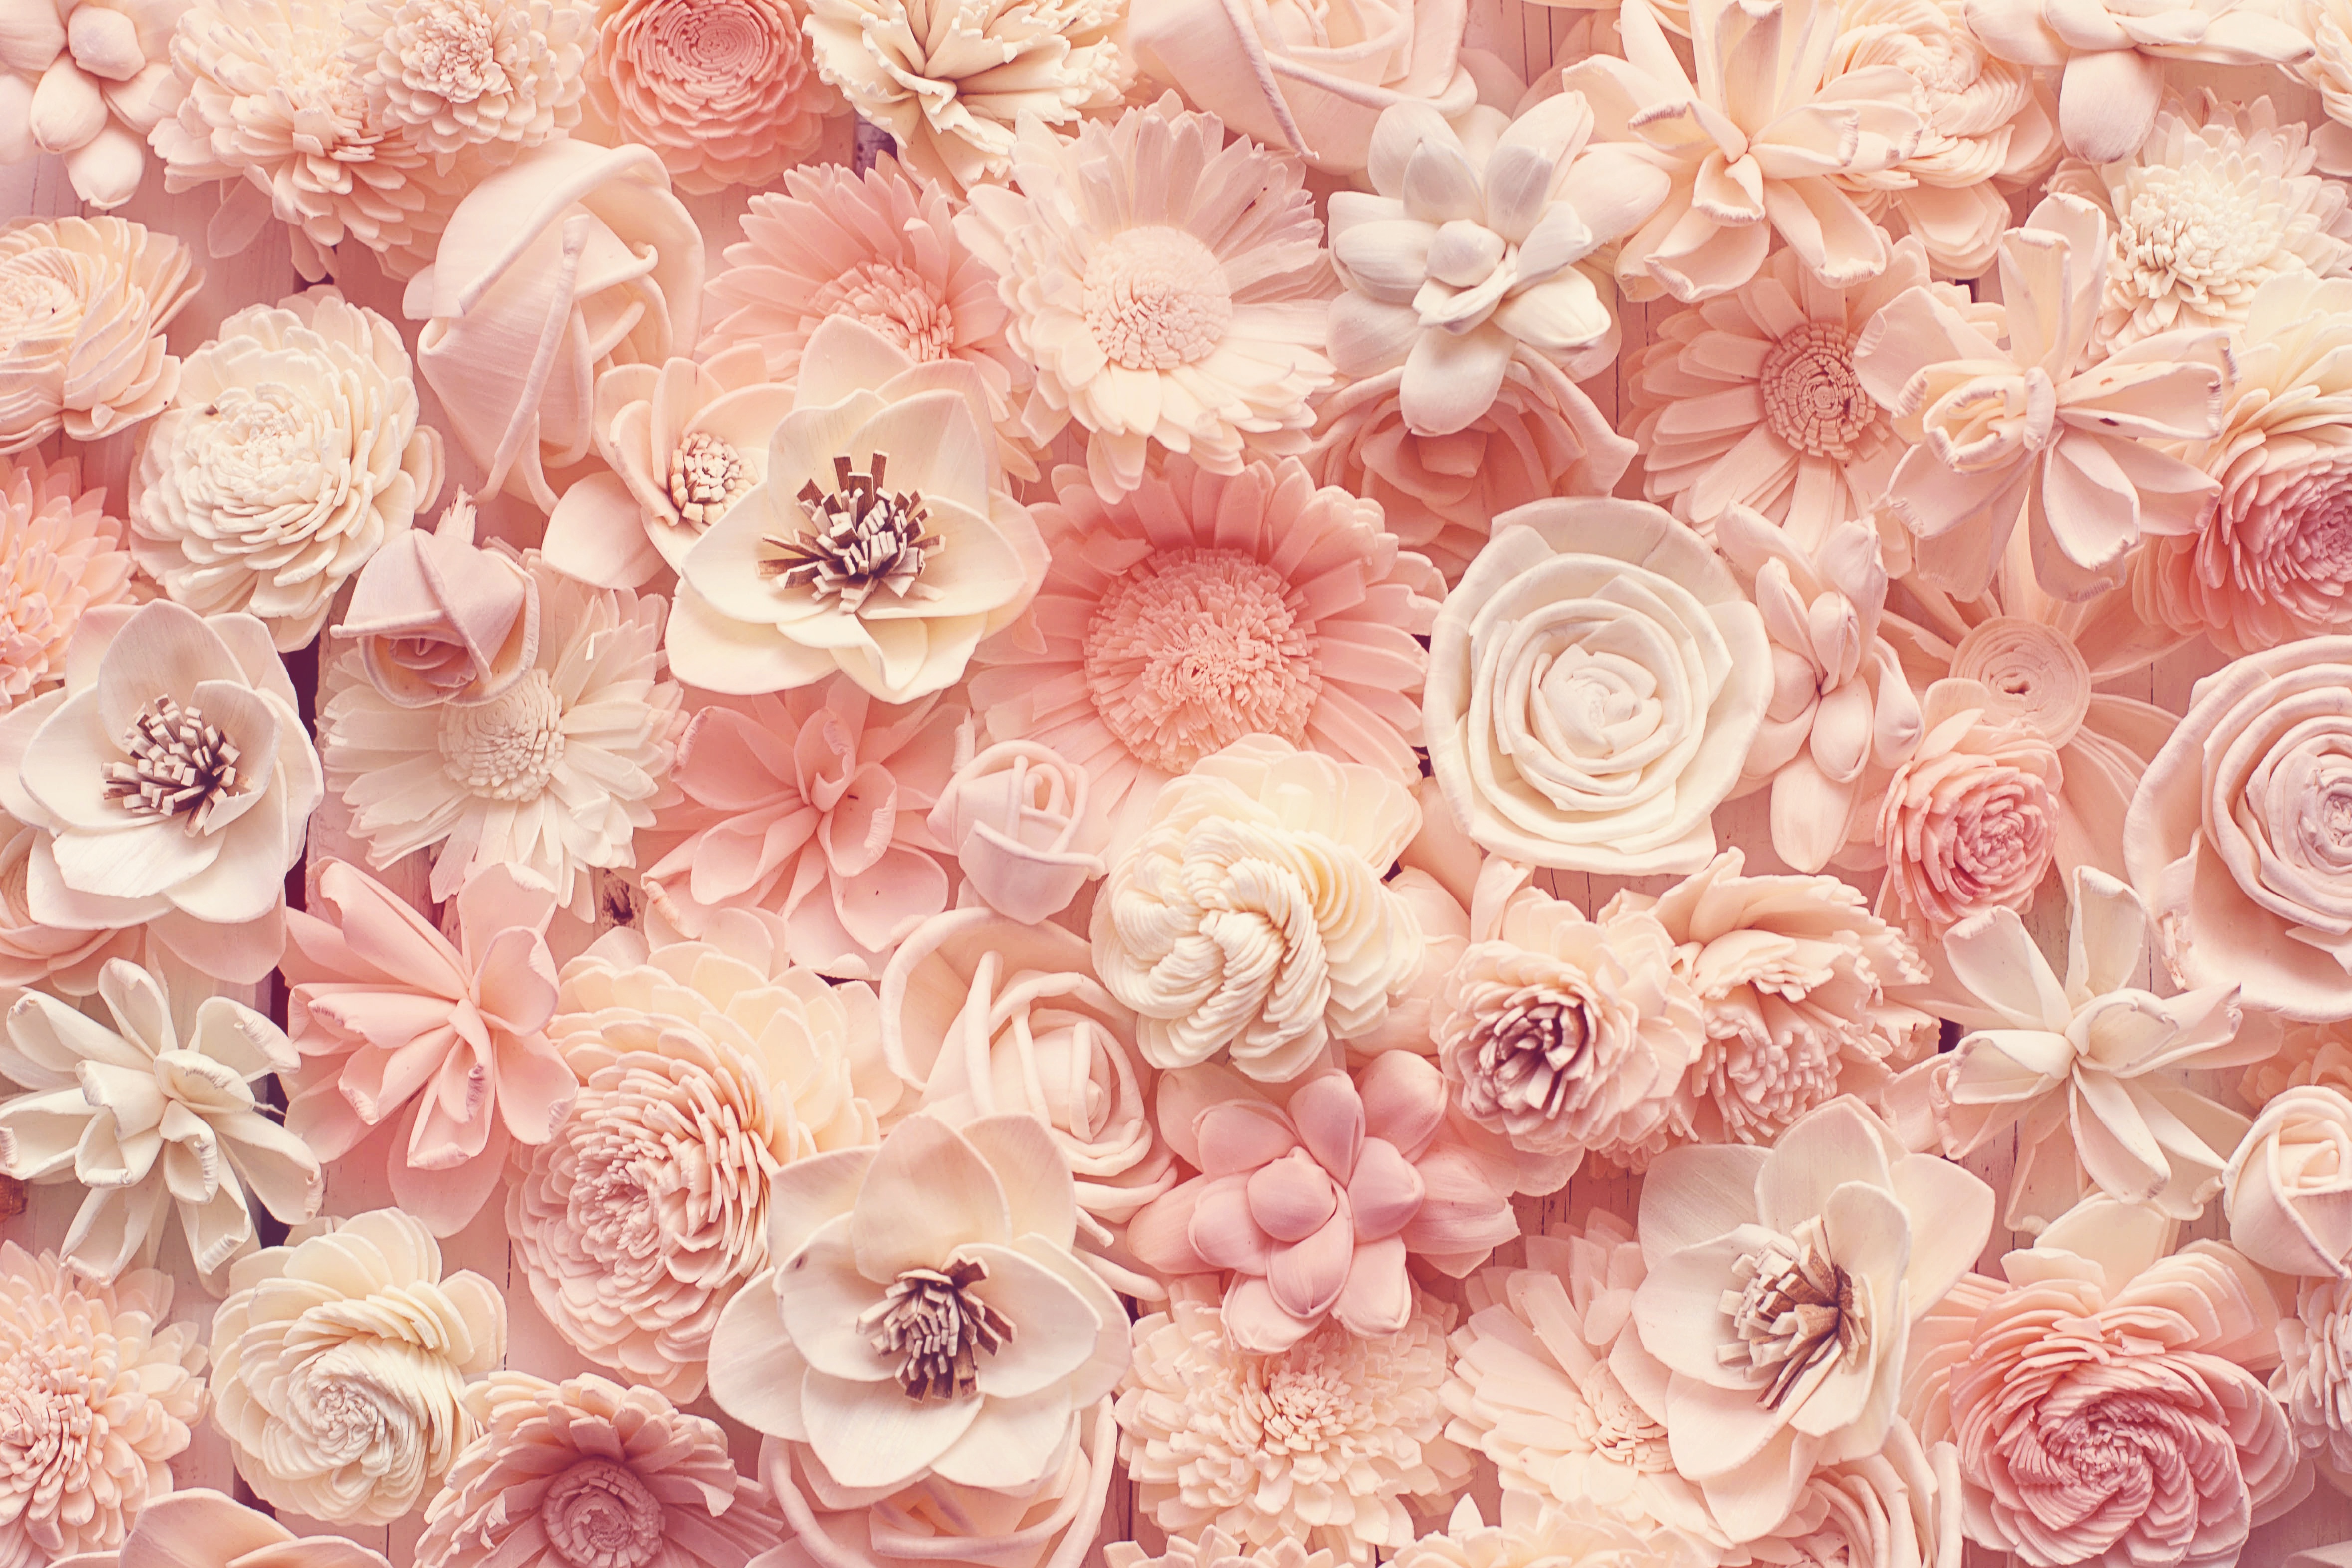
flower, petal, botany, textile, pink, creative arts, art, flowering plant, flower arranging, pattern, rose family, peach, rose, cut flowers, plant, magenta, floral design, bouquet, rose order, floristry, garden roses, symmetry, wallpaper, visual arts, wrapping paper, annual plant, artwork, Pedicel, motif, blossom, artificial flower